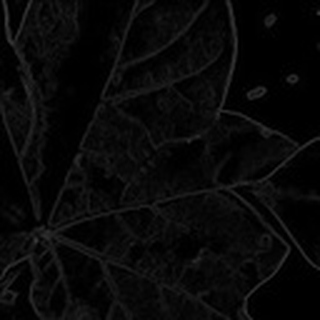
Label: cotton_target_spot